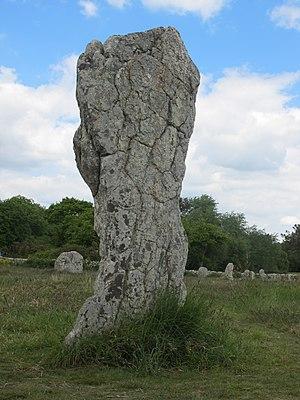
Alignement du Ménec